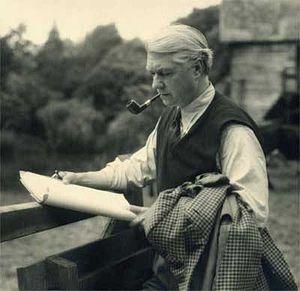
John Drinkwater est un dramaturge et poète anglais né le 1ᵉʳ juin 1882 à Leytonstone, Londres et mort le 25 mars 1937 à Londres.